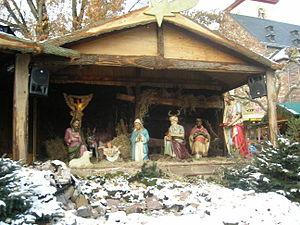
Crèche de Noël grandeur nature sur le marché de Noël de Rüdesheim am Rhein (Allemagne)
La crèche de Noël est une mise en scène associée à la religion chrétienne dans différents arts en trois dimensions de la Nativité, c'est-à-dire de la naissance de Jésus de Nazareth, sous forme de personnages immuables, avec en premier lieu la Sainte Famille et surtout l'Enfant-Jésus dans la crèche d'une étable ou d'une grotte. Cette iconographie originelle s'enrichit progressivement avec différentes formules scéniques, personnages et animaux entourant l'Enfant-Jésus nu dans son auge, son berceau ou sur la paille. La crèche de Noël peut être statique, mécanique ou vivante. Construction ou représentation occasionnelle et passagère, associée traditionnellement aux fêtes de Noël, elle est plus rarement une reproduction permanente et inamovible.